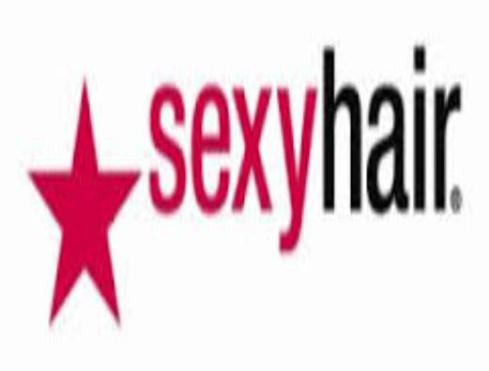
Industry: Necessities